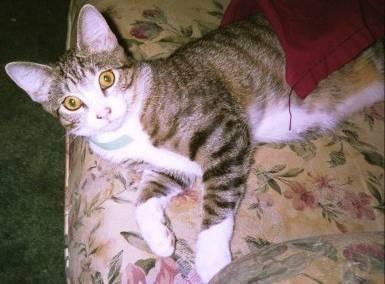
cat